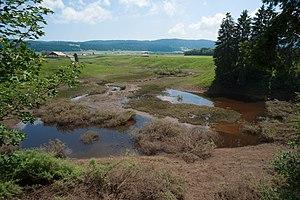
La perte du voisinage, dolinne du Bied de la Vallée des Ponts, canton de Neuchatel, Suisse.
Le Bied est un cours d'eau coulant dans le canton de Neuchâtel en Suisse, dans la vallée des Ponts et de la Sagne.